Chevrolet Corvette (C1)

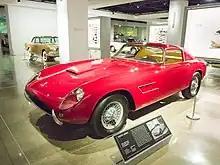
Scaglietti Corvette #3, custom built for Carroll Shelby

The last features to appear in 1960 models included taillamps molded into the rear fenders and heavy grill teeth. New features include aluminum radiators, but only with engines. Also for the first time, all fuel-injection engines required manual transmissions. The 1960s Cascade Green was metallic, unique to the year, and the most infrequent color at 140 made. Options that were not often ordered included RPO 579 engine (100), RPO 687 heavy-duty brakes and suspension (119), RPO 276 15×5.5-inch steel road wheels (246), RPO 473 power convertible top (512), and RPO 426 power windows (544).